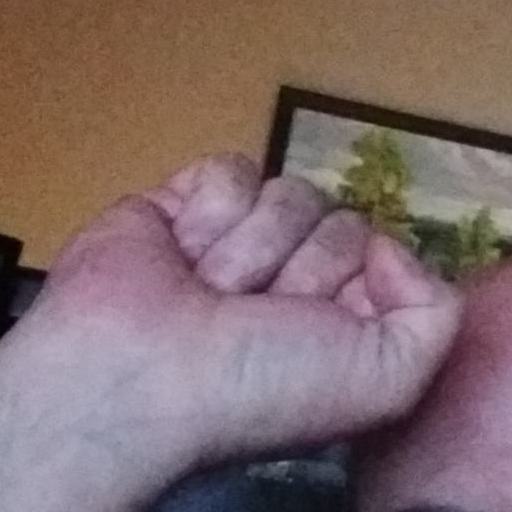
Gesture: fist